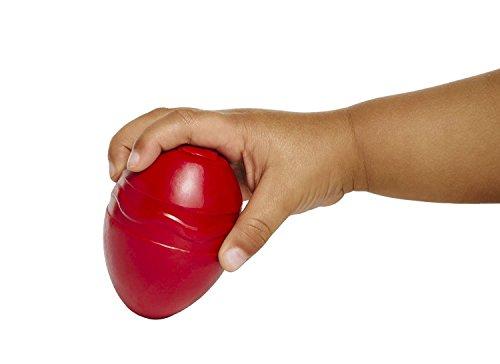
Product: Crayola Washable Palm Grasp Crayons, Amazon Exclusive, 9ct, Toddler Toys, Gift
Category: Toys & Games | Arts & Crafts | Drawing & Painting Supplies | Crayons
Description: TODDLER CRAYON SET: Featured in this set are 9 palm-grip crayons for toddlers in classic colors including red, orange, yellow, green, blue, and purple, as well as 3 exclusive colors carnation pink, green yellow, and robins egg blue.
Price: $11.07
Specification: ProductDimensions:10.6x8.4x4.4inches|ItemWeight:1.75pounds|ShippingWeight:1.75pounds(Viewshippingratesandpolicies)|DomesticShipping:ItemcanbeshippedwithinU.S.|InternationalShipping:ThisitemcanbeshippedtoselectcountriesoutsideoftheU.S.LearnMore|ASIN:B0791689ZG|Itemmodelnumber:81-1469|Manufacturerrecommendedage:12months-15years